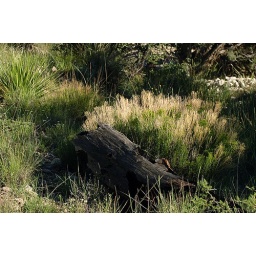
This decaying tree remnant sits among some common desert plant life in the Guadalupe Moutains National Park.